2024 Pennzoil 400

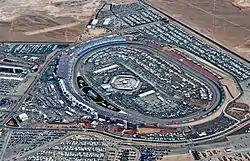
Las Vegas Motor Speedway, the track where the race was held.

Las Vegas Motor Speedway, located in Clark County, Nevada outside the Las Vegas city limits and about 15 miles northeast of the Las Vegas Strip, is a complex of multiple tracks for motorsports racing. The complex is owned by Speedway Motorsports, Inc., which is headquartered in Charlotte, North Carolina.